Roman Catholic (term)

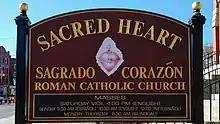
A typical parish sign in the United States

The official and popular uses of the term "Roman Catholic" in the English language grew in the 18th century. A letter by John Wesley, one of the founders of Methodism, published in 1749 is addressed to "a Roman Catholick". Up to the reign of George III, Catholics in Britain who recognized the Pope as head of the Church had generally been designated in official documents as "Papists". In 1792, however, this phraseology was changed and, in the Speech from the Throne, the term "Roman Catholic" was used.